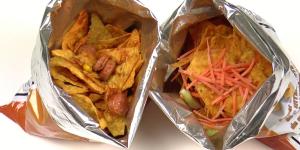
dorilocos